Conservators of the River Cam

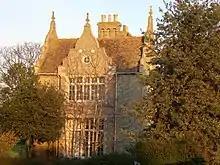
The Conservators' House in Clayhithe

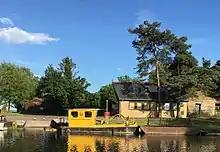
View of the "River Cam Conservators" boat and buildings at Clayhithe taken from The Bridge Pub on the opposite bank.

The Conservators of the River Cam are the navigation authority for the River Cam in Cambridgeshire and were founded in 1702.